Ataliklikun Bay

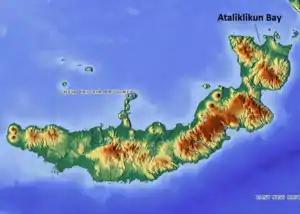
Location

Ataliklikun Bay (pronounced "At-lik-lik-kun") is a bay of East New Britain Province, Papua New Guinea, opening into the Bismarck Sea. It is located in the northern part of New Britain, south-west of Lassul Bay and to the west of Cape Lambert and Rabaul. Urara Island is located in the northern part of the bay. The Raulavat plantation lies in the eastern part of its 25-mile shoreline. The villagers along the shore reportedly speak the Minigir language and the Masava dialect of Tolai. The United States Hydrographic Office said "a reef awash, about 200 yards long east and west, with 15 and 19 fathoms around, on which the steamer "Seestem" struck in 1909, lies in the south-west part of Ataliklikun Bay."